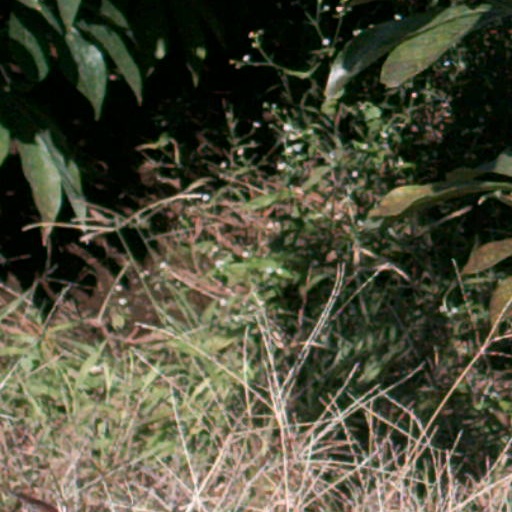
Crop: cassava